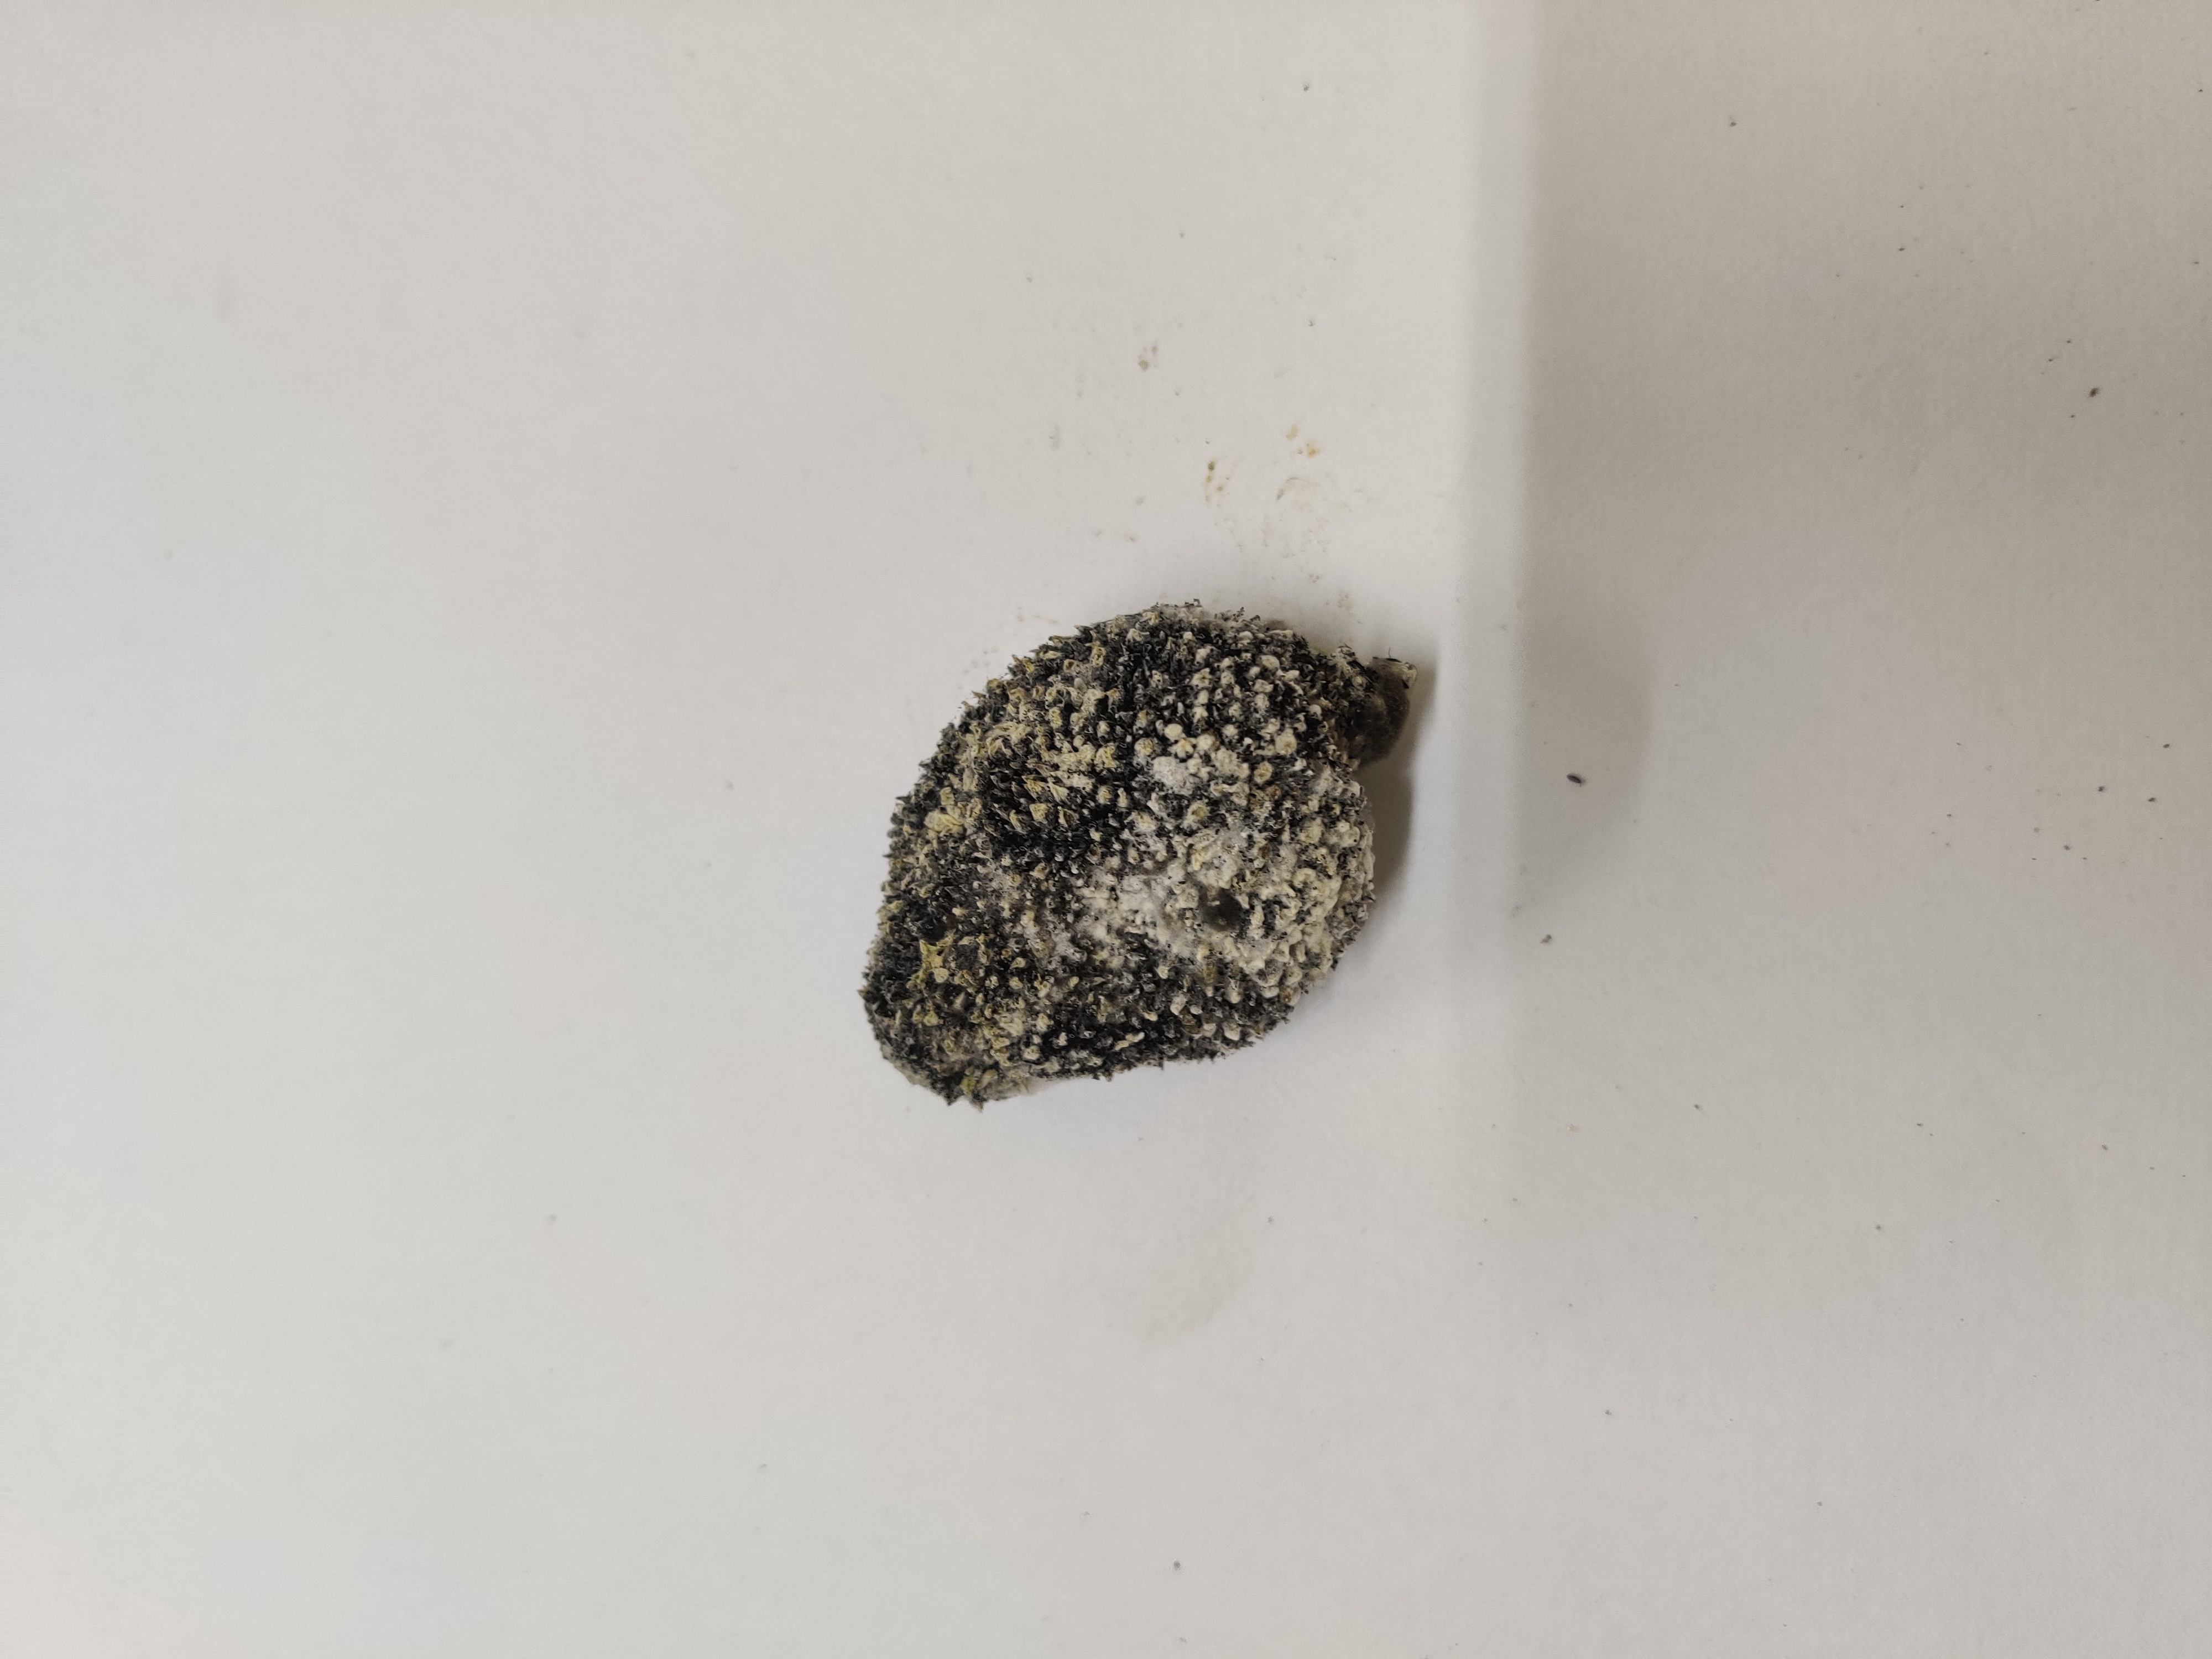
Crop: Spiny Gourd
Condition: Damaged